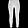
Label: Trouser